Willis G. Hale

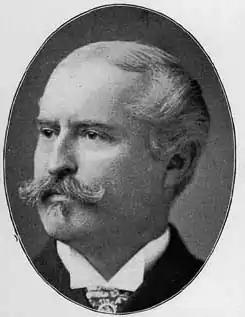
Willis Gaylord Hale in 1901

Willis Gaylord Hale (January 1848, Seneca Falls, New York – August 29, 1907, Philadelphia, Pennsylvania) was a late-19th century architect who worked primarily in Philadelphia, Pennsylvania. His flamboyant, highly-ornate style was popular in the 1880s and 1890s, but quickly fell out of fashion at the dawn of the 20th century.